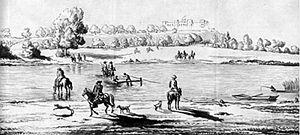
Datchet est un village du Berkshire, Angleterre. Ce village est situé au bord de la Tamise, à l'est de Windsor.